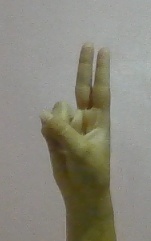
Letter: taa